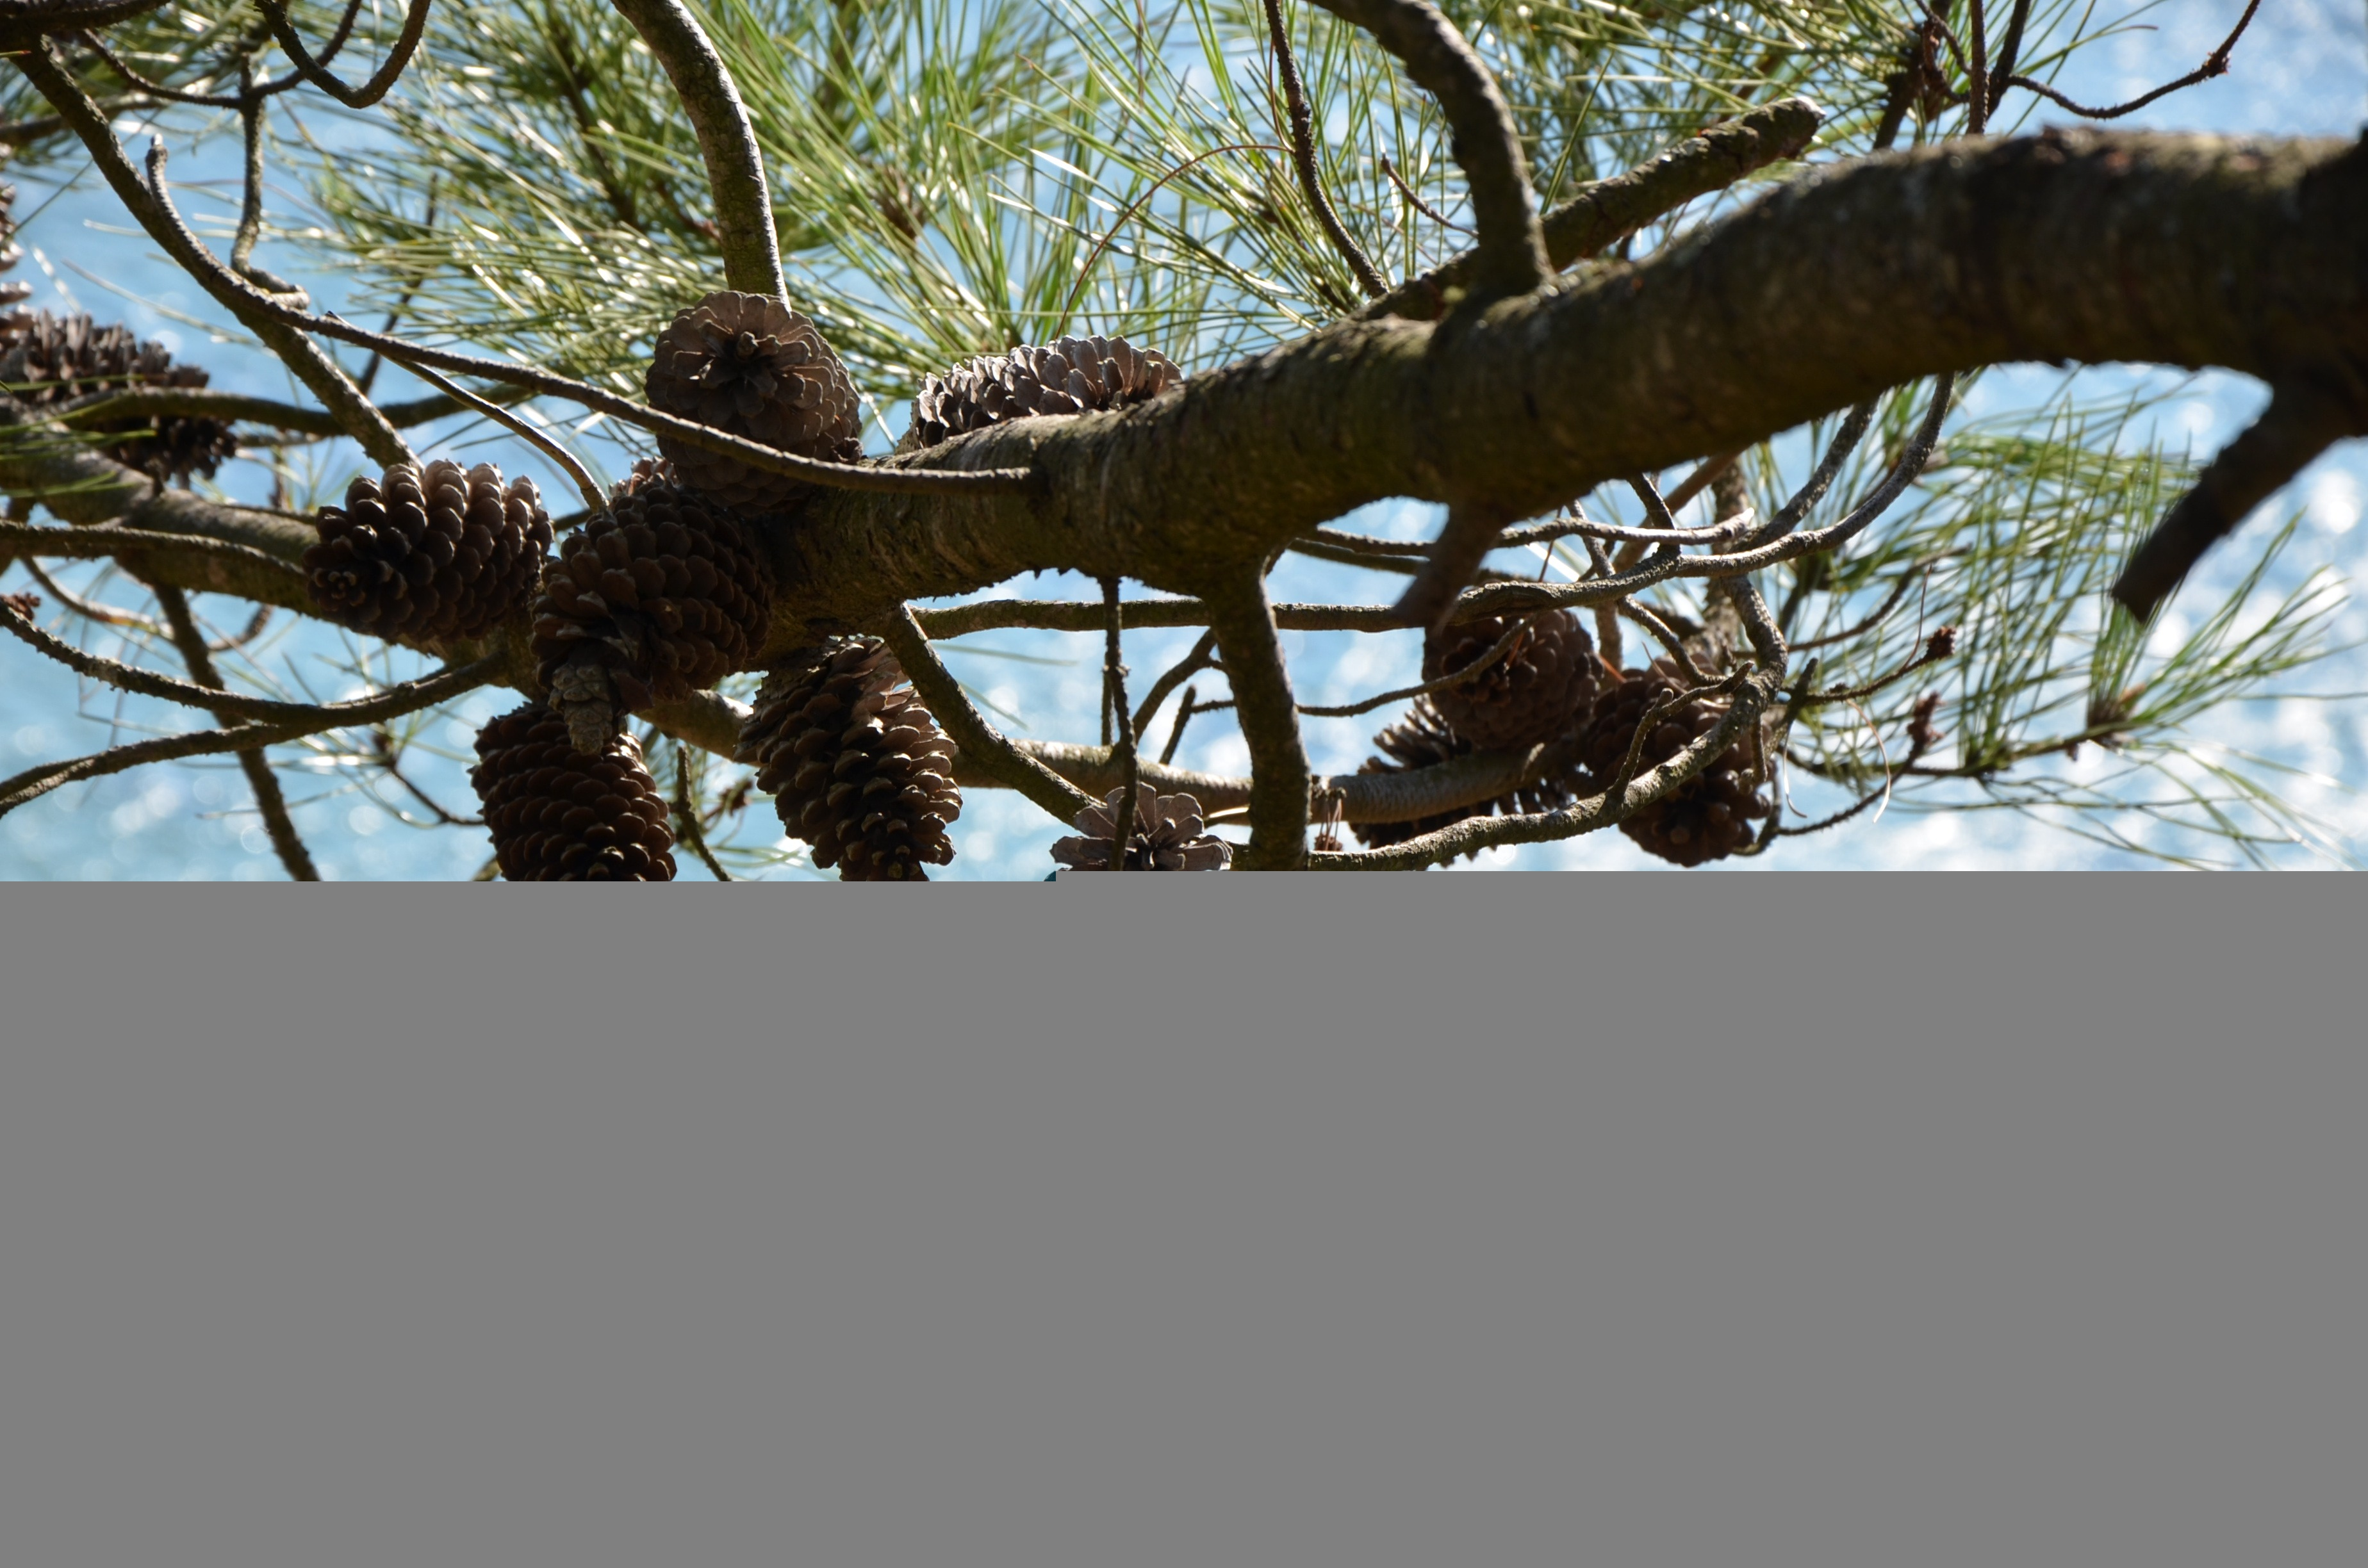
sea, tree, water, nature, branch, winter, plant, sun, leaf, flower, pine, green, flora, twig, pine cones, woody plant